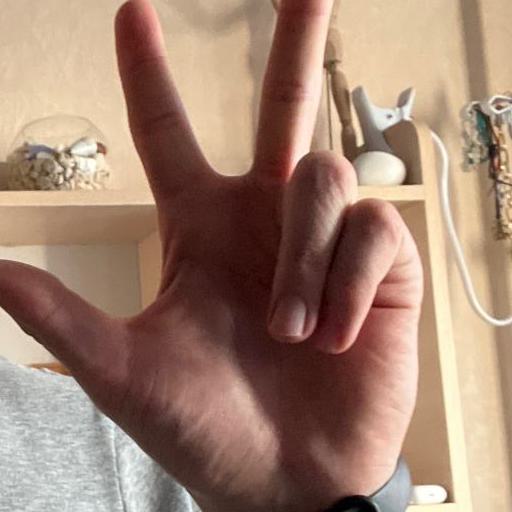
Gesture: three2